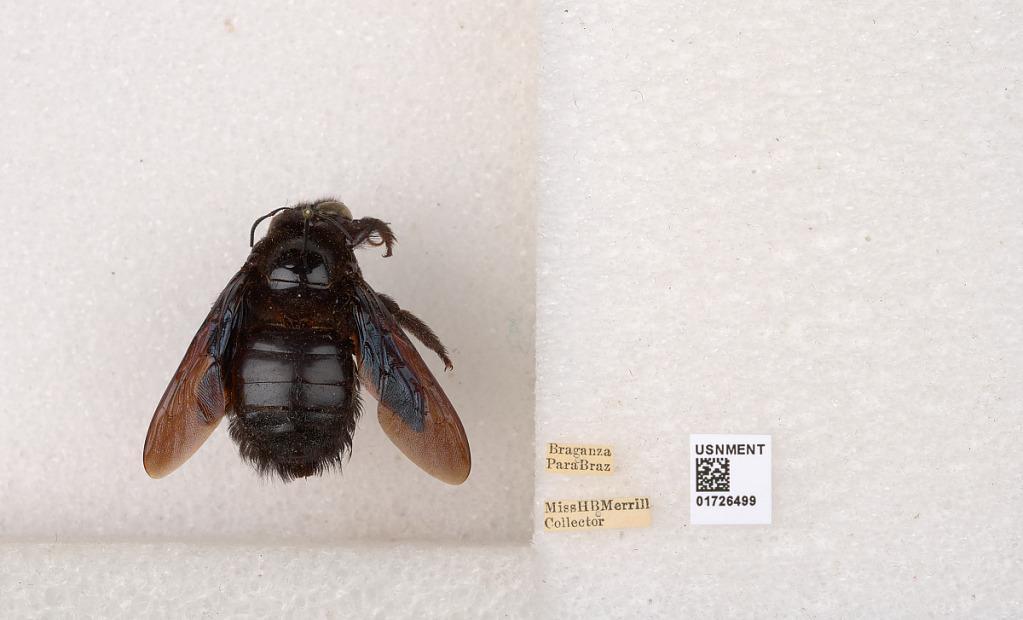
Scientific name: Xylocopa (Neoxylocopa) frontalis (Olivier)
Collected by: H. Merrill
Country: Brazil
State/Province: Para
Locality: Braganca